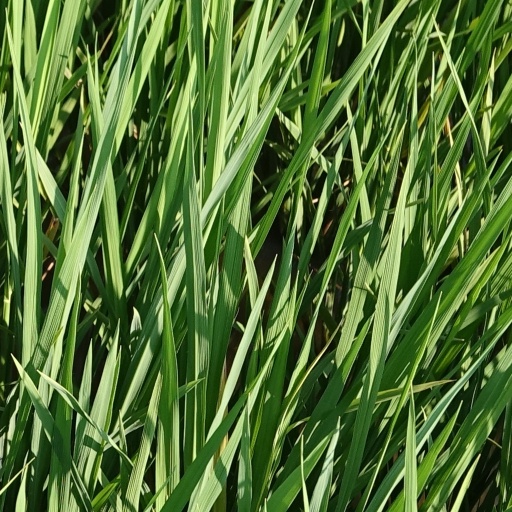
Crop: rice